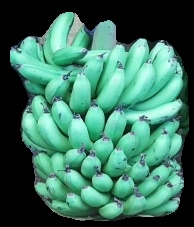
Variety: pachbale
Grade: grade1